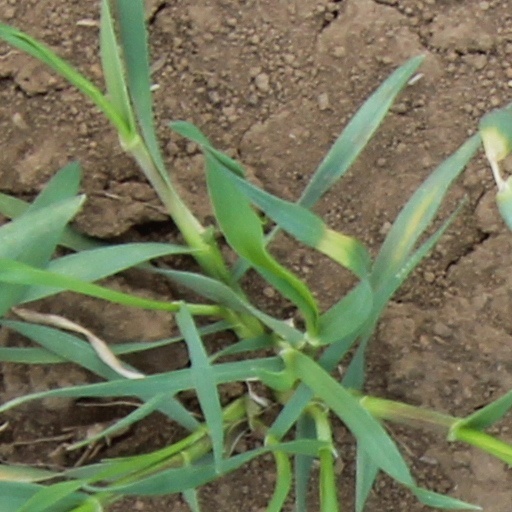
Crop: wheat